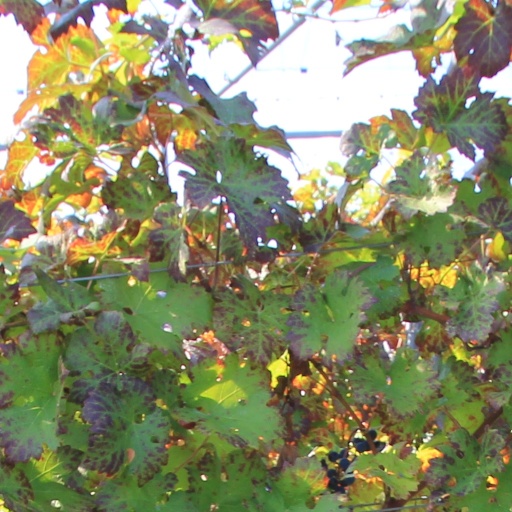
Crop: grape